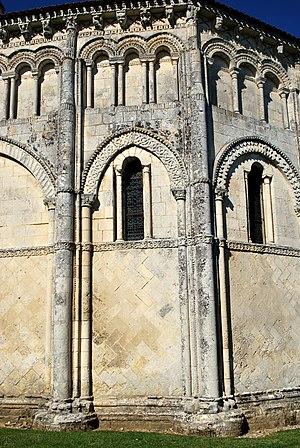
Église Saint-Trojan de Rétaud
L'église Saint-Trojan est une église de style roman saintongeais située à Rétaud, dans le département français de la Charente-Maritime en région Nouvelle-Aquitaine.